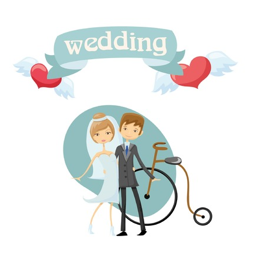
wedding picture , bride and groom in love , the vector